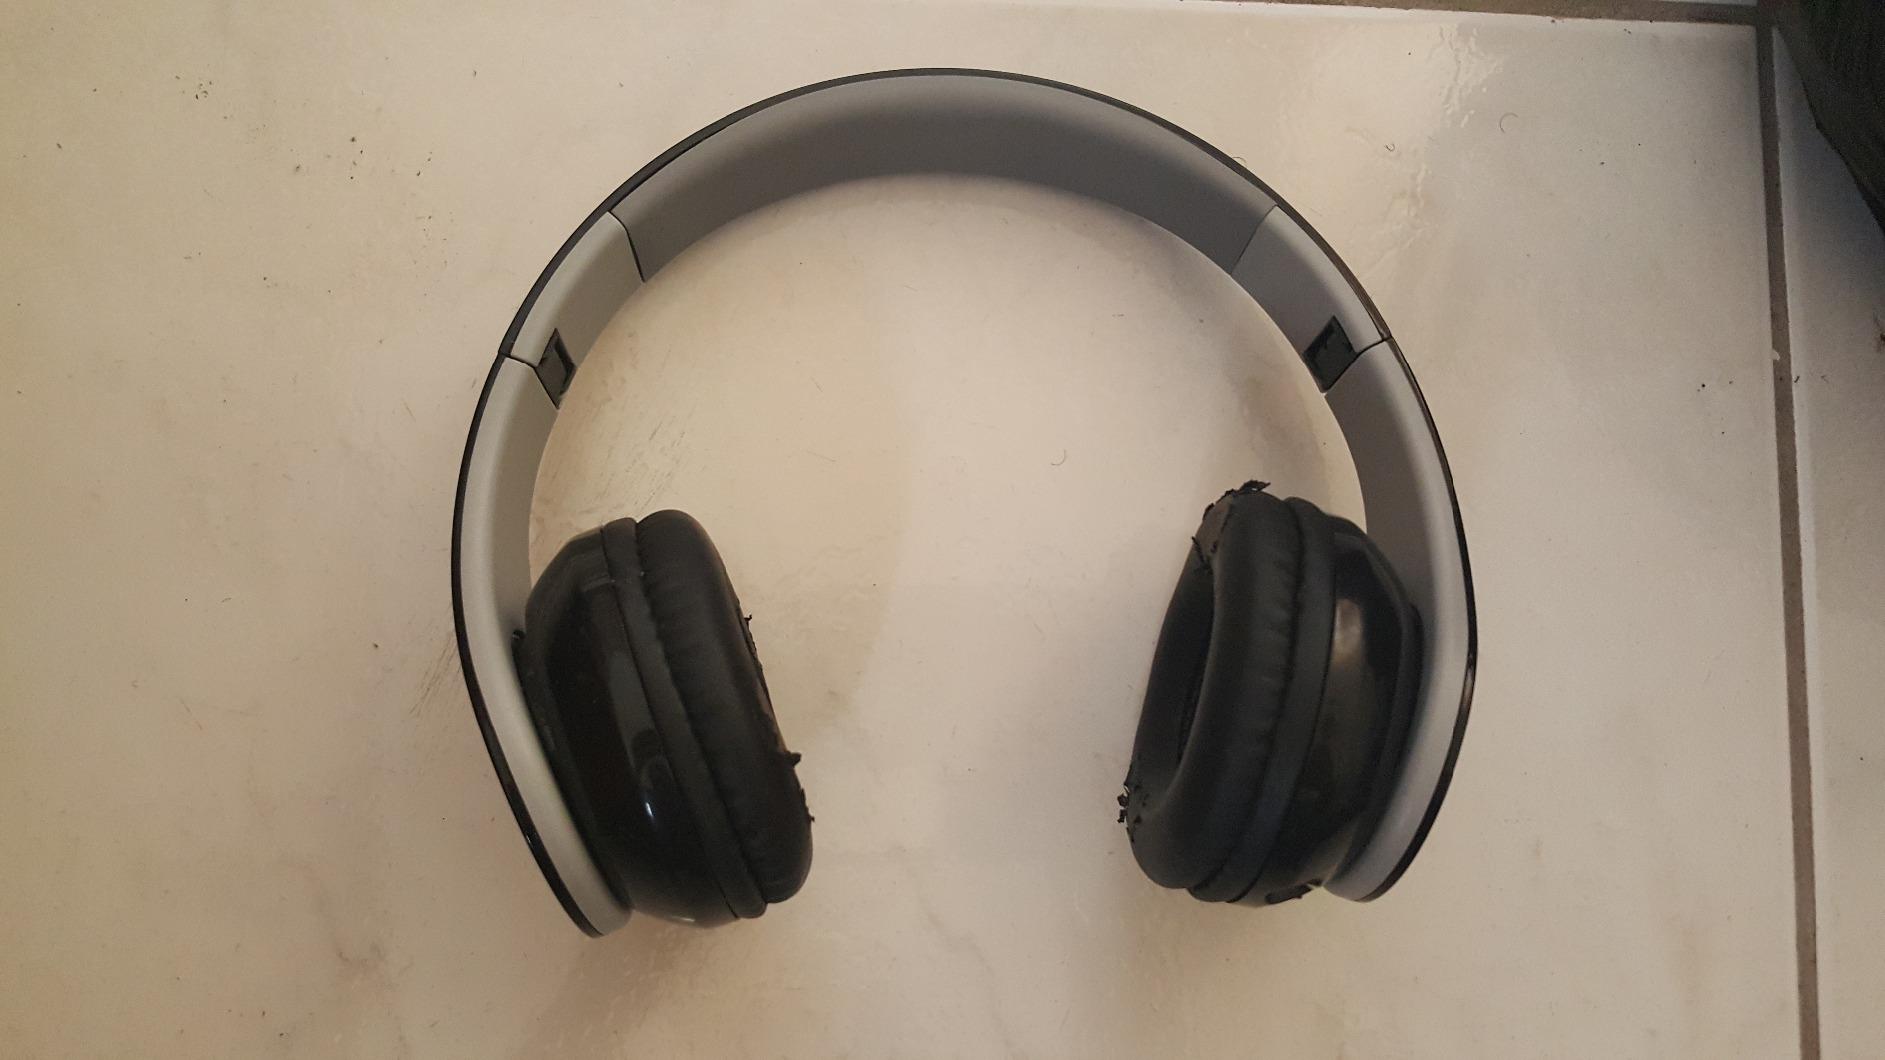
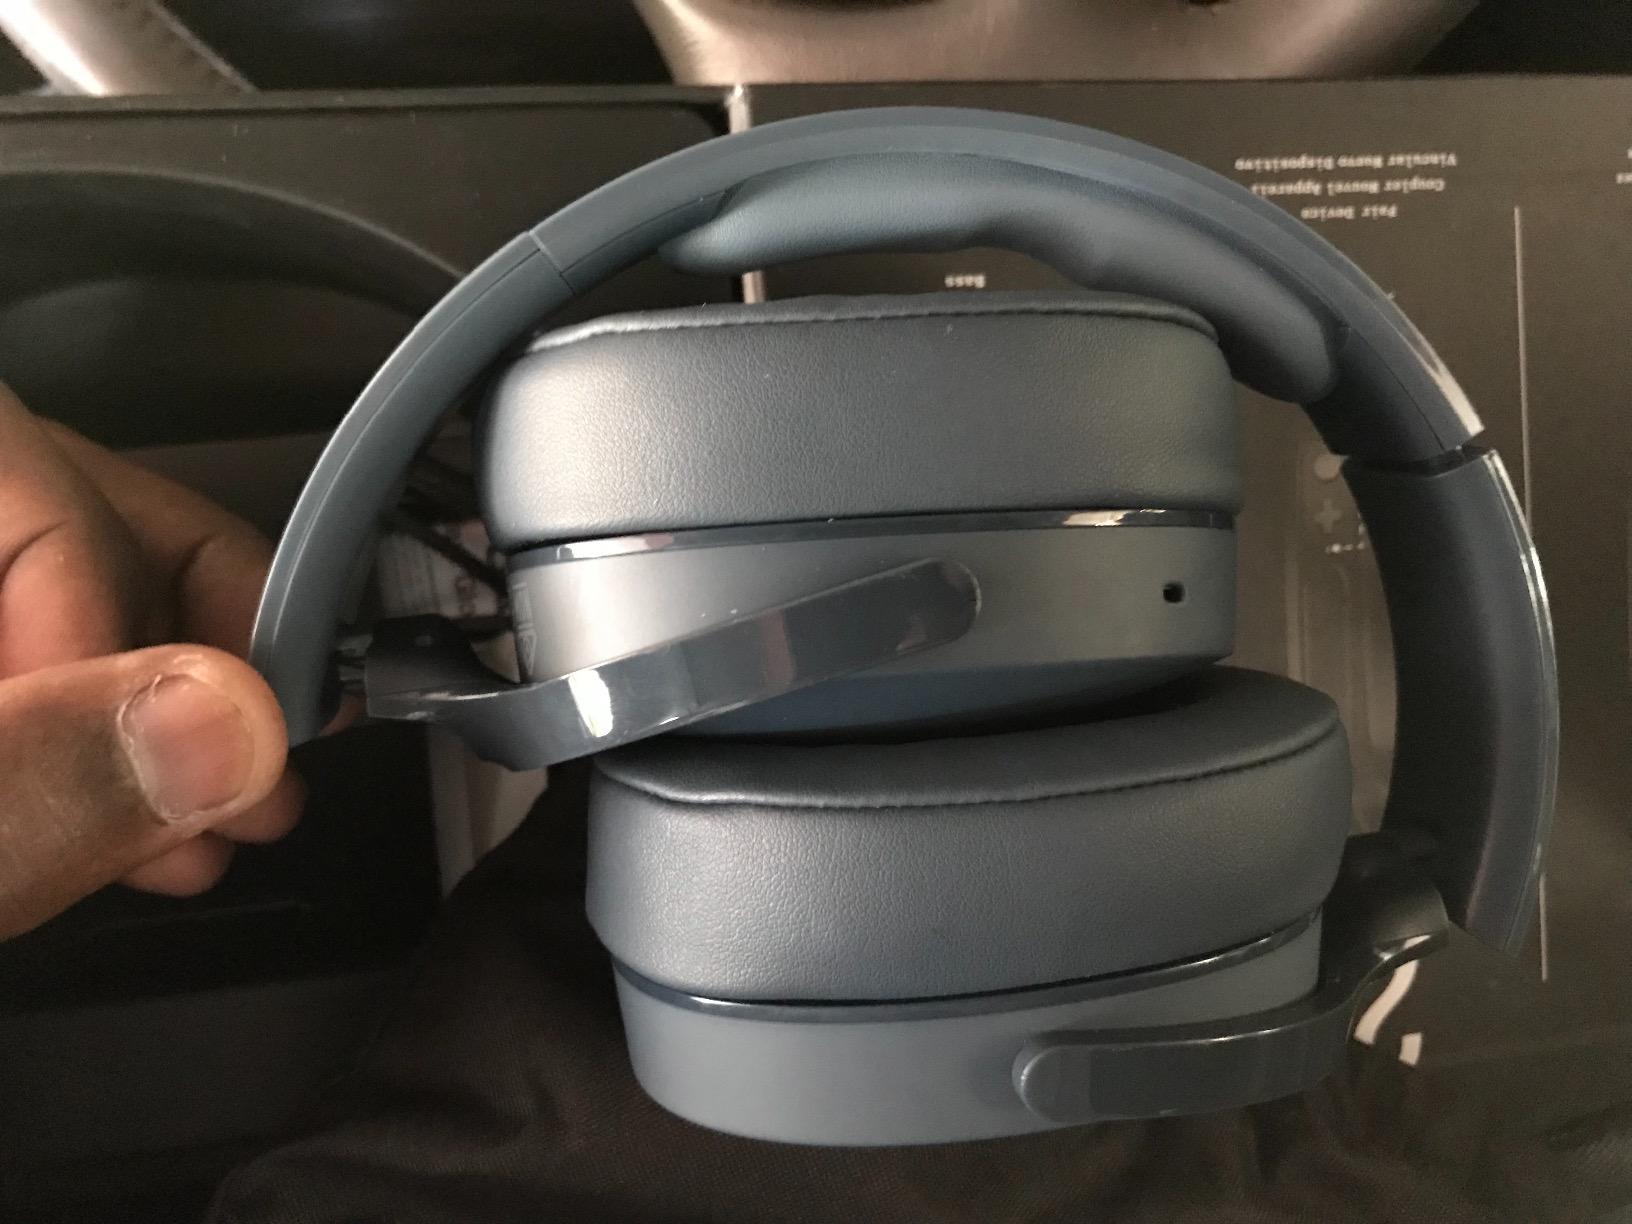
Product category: headphones
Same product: no